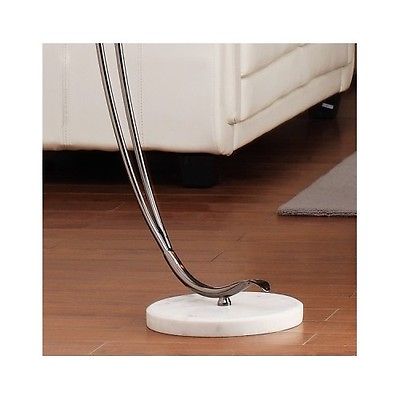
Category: lamp